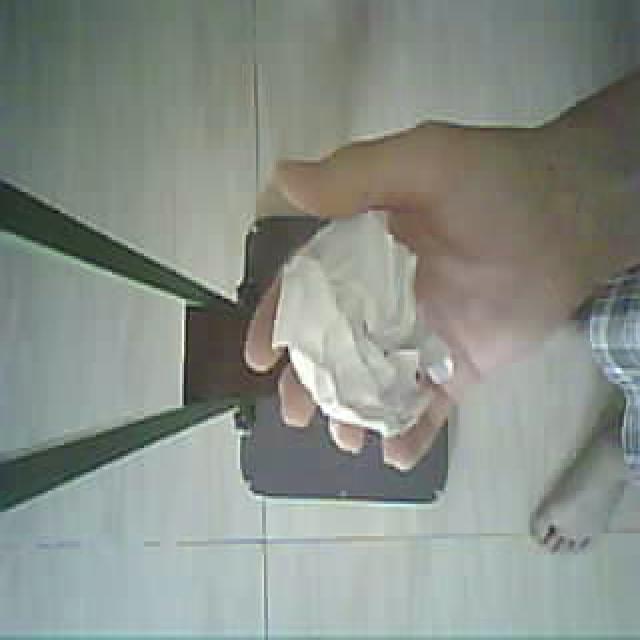
Label: tissues